Battle of Brandywine

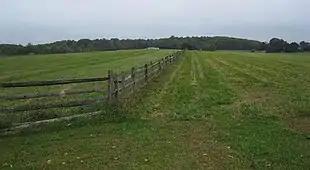
Location of Stirling's Division on the ridge (i.e. Birmingham Hill) just west of Birmingham road (looking west). The British Grenadier battalions attacked from right to left, ultimately forcing Stirling to fall back with a bayonet charge.

Upon hearing the attack of Cornwallis's column, Knyphausen launched an attack against the weakened American center across Chadds Ford, breaking through the divisions commanded by Wayne and William Maxwell and forcing them to retreat and leave behind most of their cannons. Armstrong's militia, never engaged in the fighting, also decided to retreat from their positions. Further north, Greene sent Brigadier General George Weedon's troops to cover the road just outside the town of Dilworth to hold off the British long enough for the rest of the Continental Army to retreat. Darkness brought the British pursuit to a standstill, which then allowed Weedon's force to retreat. The defeated Americans retreated to Chester where most of them arrived at midnight, with stragglers arriving until morning. The American retreat was well organized, largely because of the efforts of Lafayette, who, although wounded, created a rally point that allowed for a more orderly retreat before being treated for his wound.